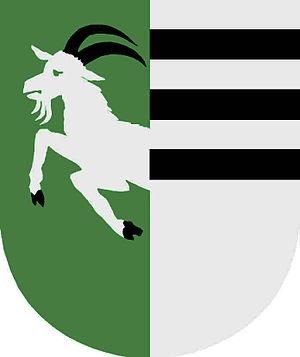
Jámy est une commune du district de Žďár nad Sázavou, dans la région de Vysočina, en République tchèque. Sa population s'élevait à 611 habitants en 2019.